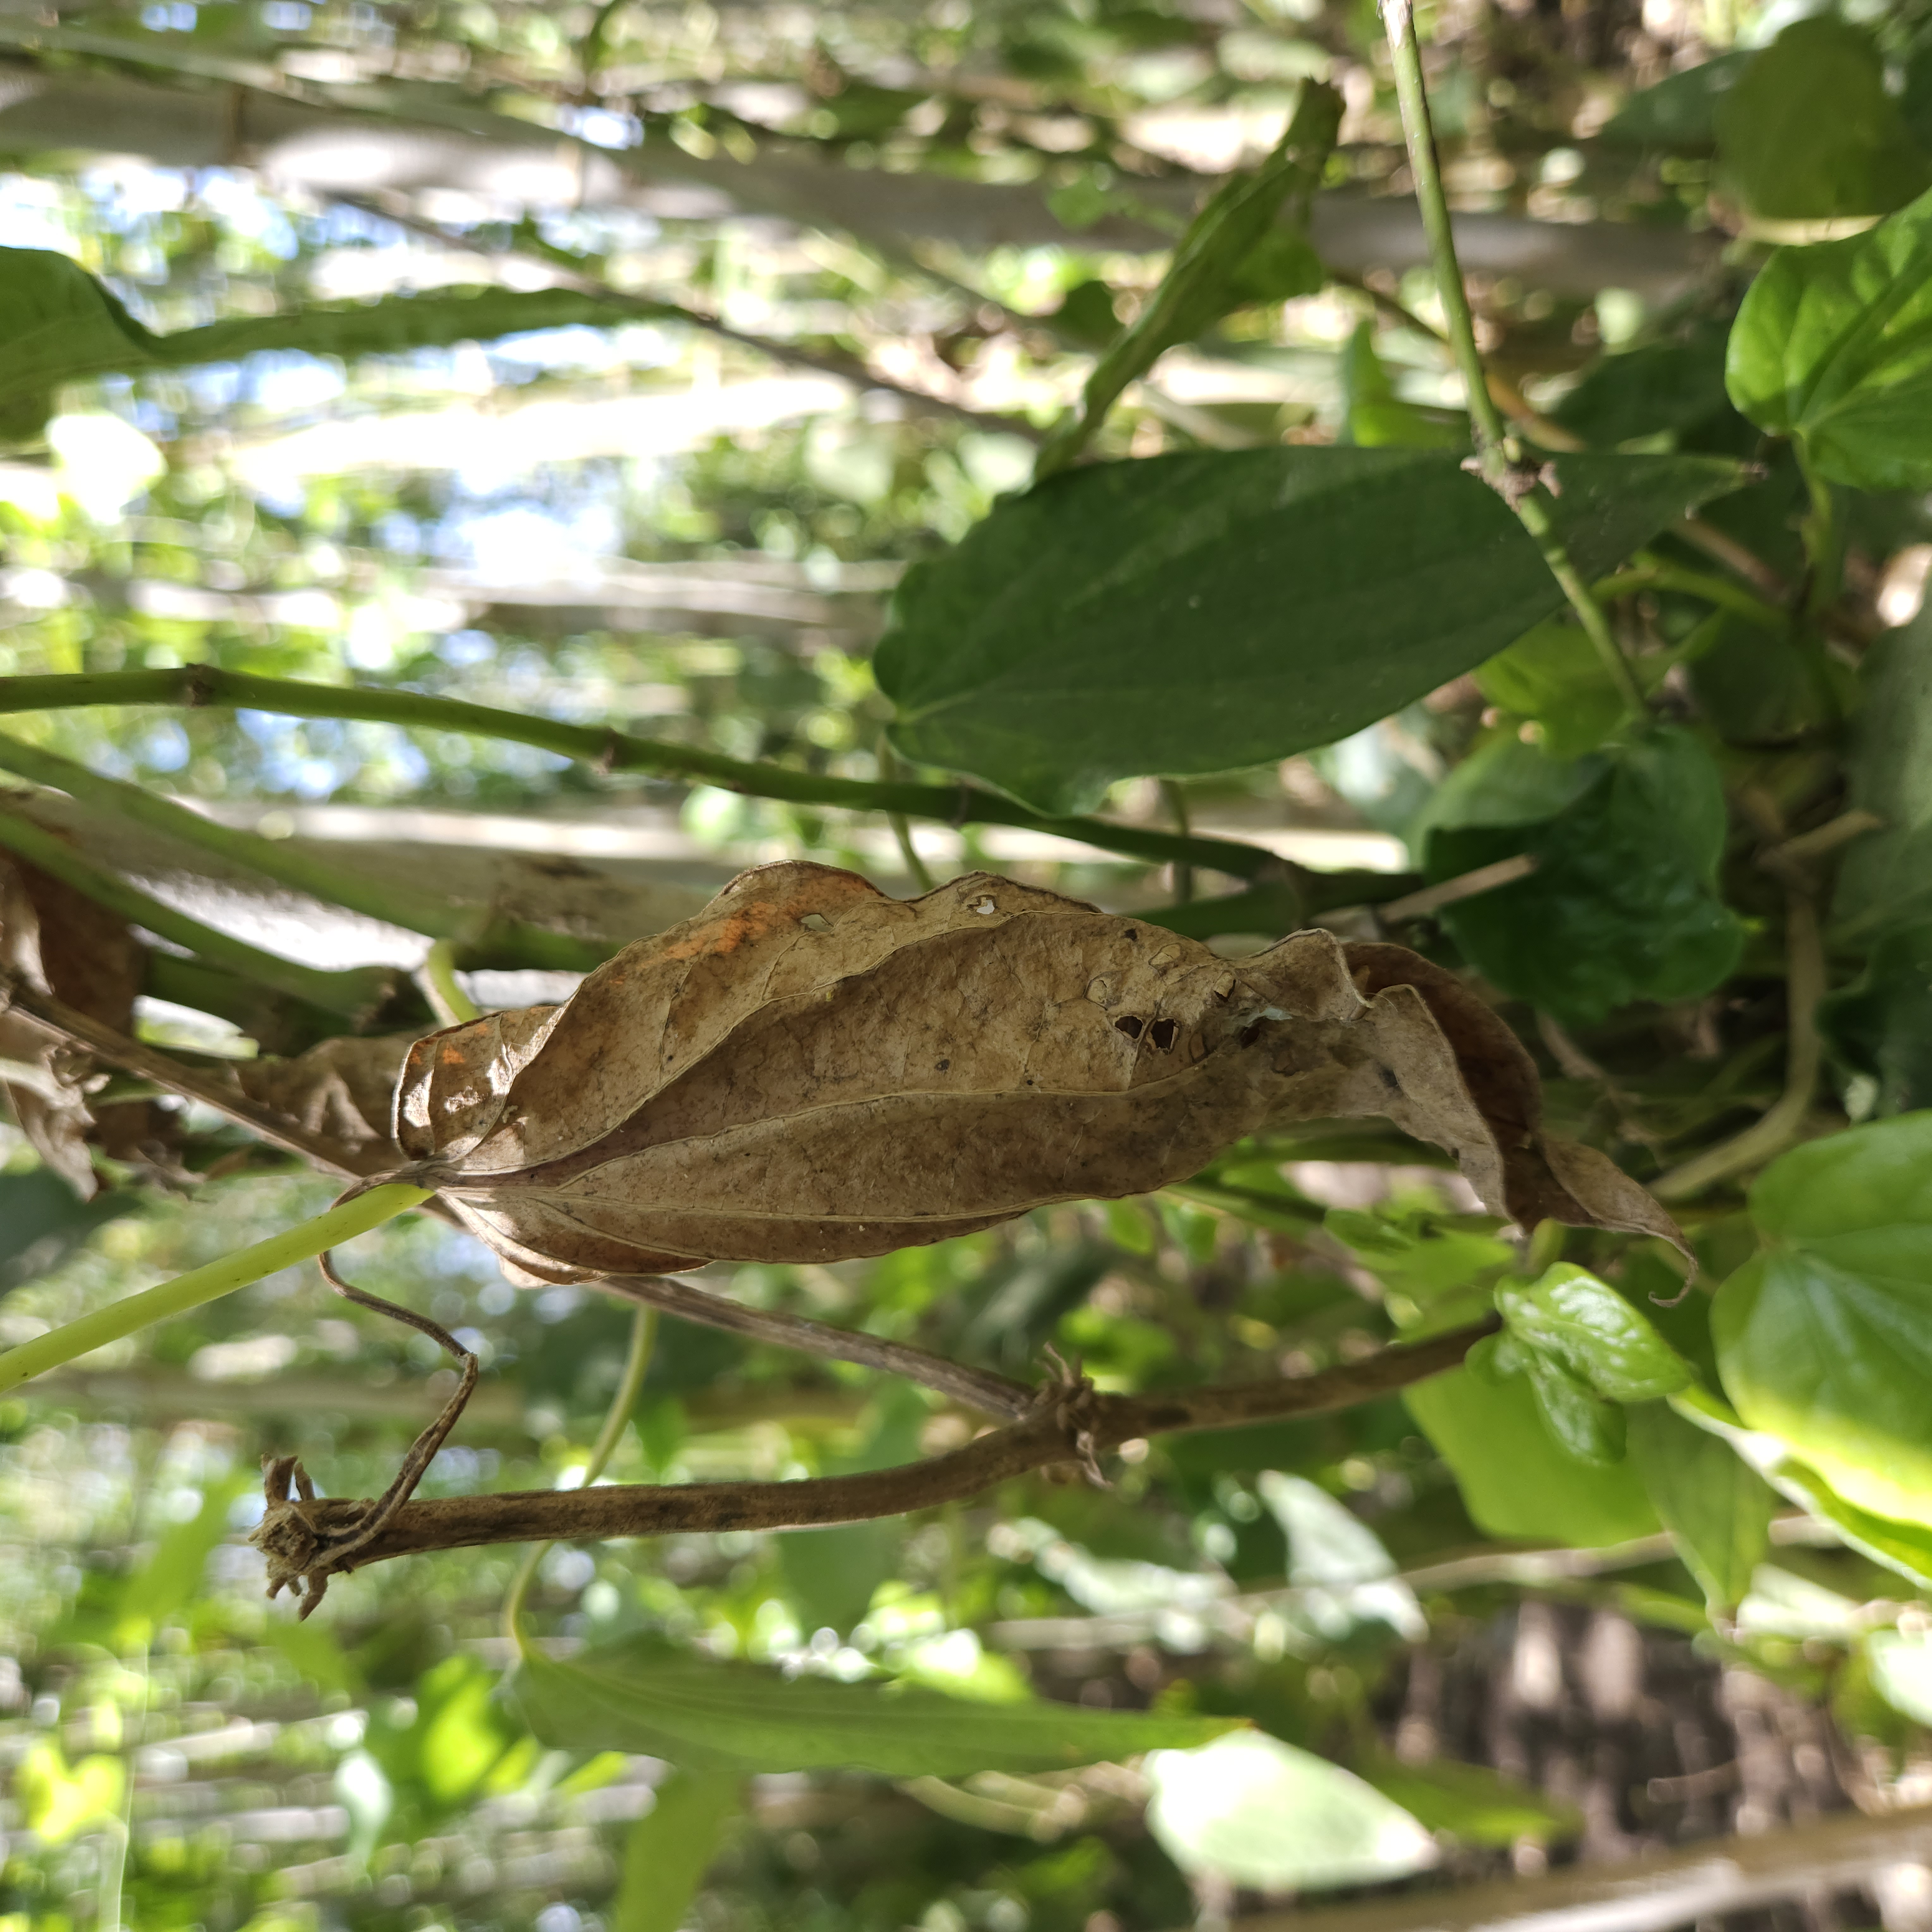
Label: Dried